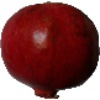
Label: Pomegranate 1